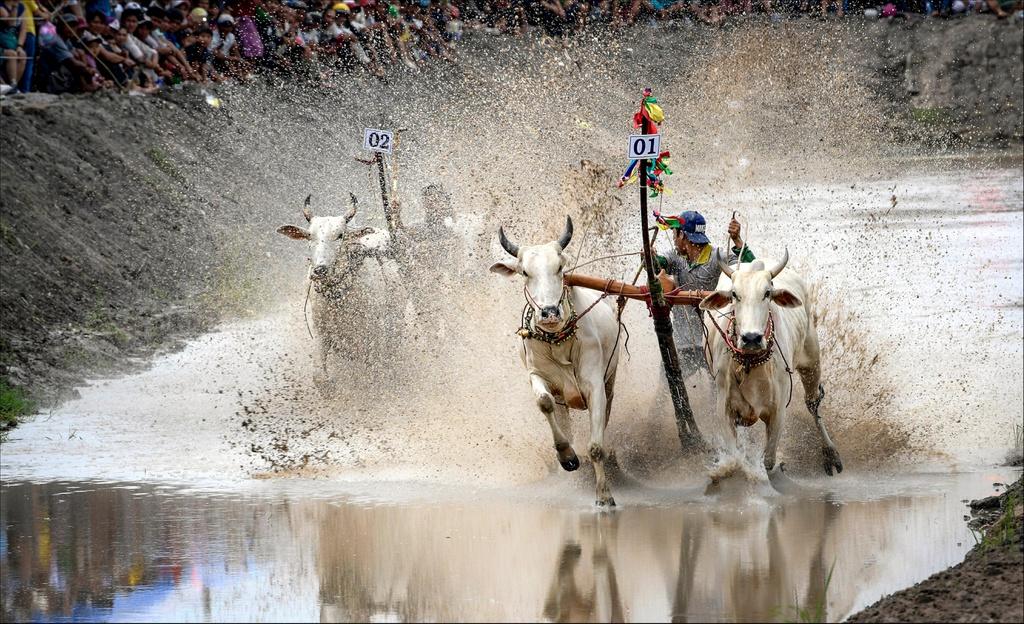
có những con bò đang chạy ở dưới một vũng nước